Green Flash (film)

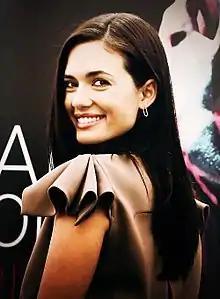
Actress Torrey DeVitto portrayed Mia Fonseca in the film

At age thirty, Cameron Day has given up his chances at pro-basketball fame and settled into an aimless life. The mental demands of being a professional athlete were just too much for Cameron to handle, and just as he was set to break big in the world of professional sports, the once-promising athlete mysteriously vanished for ten long years. A chance encounter with a beautiful woman lands him smack in the middle of Southern California's pro beach volleyball scene. Mia helps to enlighten Cameron by teaching him about the Green Flash: that fleeting moment when the sun falls over the horizon and all of nature become completely brilliant for a fraction of a second. A naturally talented true athlete, he seems destined for sports stardom once again until his old demons start creeping in, threatening his chances at success.